Environmental movement in Australia

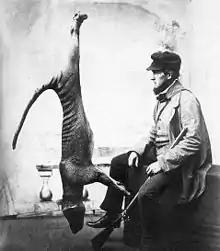
The thylacine, hunted to extinction in the wild by 1930, sparked public concern for other Australian mammals.

In 1908, the Victorian Naturalists Society and the Wilsons Promontory management committee were involved in advocating for the preservation of the thylacine, a species being hunted to extinction in Tasmania. Members of that group went on to establish Healesville Sanctuary.